Quest Pistols Show

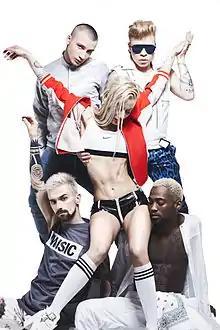
Quest Pistols Show in 2015

Quest Pistols Show (before 2014, Quest Pistols) are a Ukrainian boy band formed in 2007, originally consisting of Anton Savlepov (vocals, guitar), Nikita Goruk (vocals, bass), and Kostiantyn 'Kostya' Borovsky (vocals, keyboard). In 2012 Kostya left the band and was replaced by Daniel Joy. The band began as a group of dancers in a show called "Quest Ballet". On April 1, 2007 they took part as singers during the show "Chance" as an April Fools prank with the song "Я устал" and received over 60,000 positive votes. After their success, the group decided to become a band. Since their formation, the band has released the studio albums: Dlja tebja, in 2007 and Superklass in 2009; and one EP "Волшебные краски + ROCK’N'ROLL и кружева" in 2008, and now the single 'Forget Everything' in 2013 (later added to the album 'Shards of Ice'). This song marks the start of 'a new stage' of the band, completely different from the usual image. The press team commented; 'With this release, they start the next level in their musical career, it's changed not only the style of sound, but the pitch, perception, positioning, and also the choice of material.' Most recently, the band released 'Shards of Ice', which takes the band in a more electronic and synthpop direction.